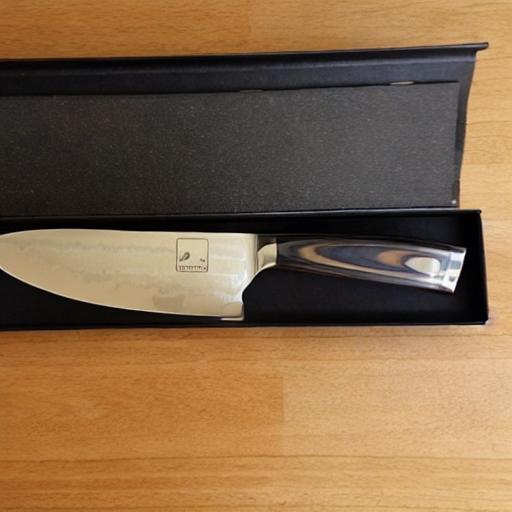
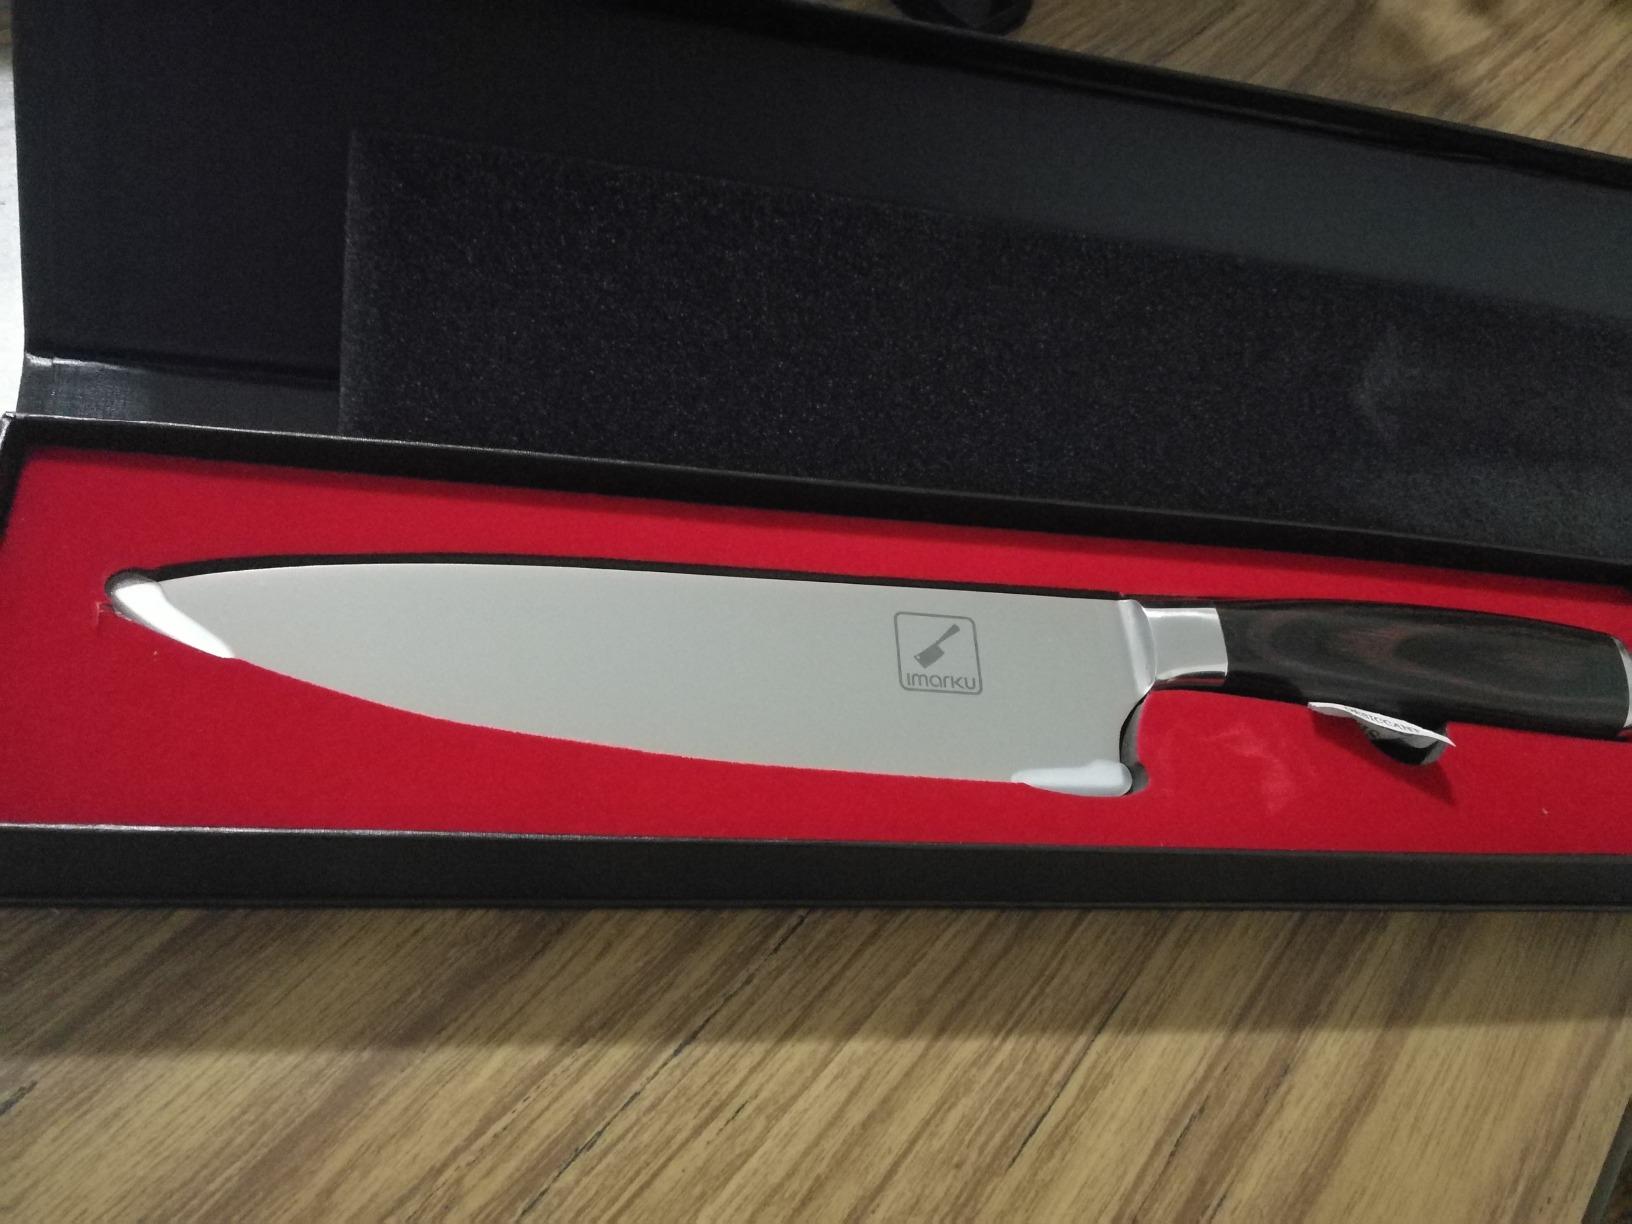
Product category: items_knife
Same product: no